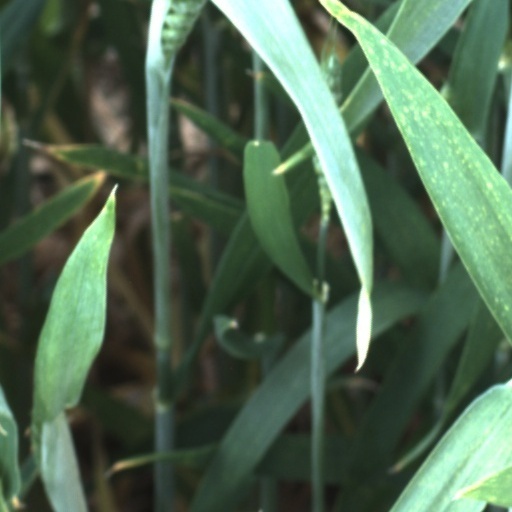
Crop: wheat